Alexei Navalny

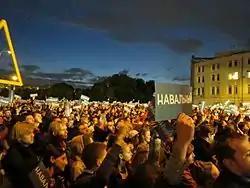
Navalny's meeting at Bolotnaya Square in Moscow, 9 September 2013

On 1 February 2015, the party held a convention, where Navalny stated the party was preparing for the 2016 elections, declaring the party would maintain its activity across Russia, saying, "We are unabashed to work in remote lands where the opposition does not work. We can even [work] in Crimea". The candidates the party would appoint were to be chosen via primary elections; however, he added, the party's candidates may be removed from elections. On 17 April 2015, the party initiated a coalition of democratic parties. On 28 April 2015, the party was deprived of registration by the Ministry of Justice, which stated the party had not registered the required number of regional branches within six months after the official registration. Krainev claimed that the party could be eliminated only by the Supreme Court, and he added that not all trials of registration of regional branches were over, calling the verdict "illegal twice". He added that the party would appeal to the European Court of Human Rights, and expressed confidence that the party would be restored and admitted to elections. The next day, the party officially challenged the verdict.